People's Liberation Movement-Cinchoneros

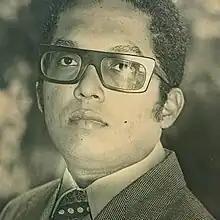
Fidel Martínez Rodríguez, founder of the MPL

The group was born in september of 1979 Inspired by the Sandinista victory in Nicaragua by former members of the Communist Party of Honduras (PCH) which was going through a division between those who were more oriented to support the Soviet Union and those towards the People's Republic of China. The group took its name from 19th century Honduran peasant leader Serapio Romero (nicknamed "Cinchonero"), who was executed by decapitation in 1868 for leading a rebellion. The MPL was believed to be linked to other leftist movements in El Salvador, Cuba, and Nicaragua. Although the group acted against multinational corporations in Honduras and in favor of less favored groups in the country, it also became involved in the hijacking of airplanes, kidnappings and hostage-taking.